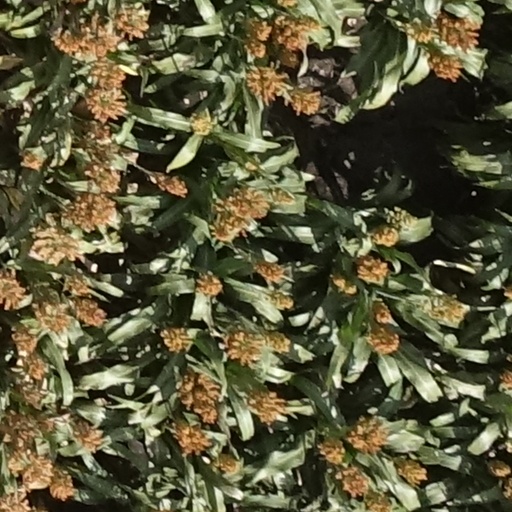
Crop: sorghum